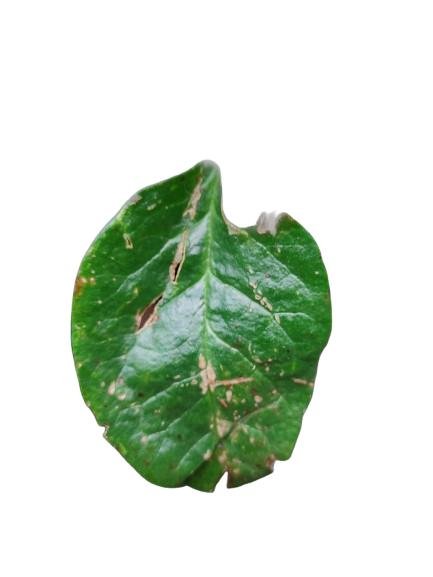
Label: Pest-Damage